2011 World Championships in Athletics – Men's 100 metres

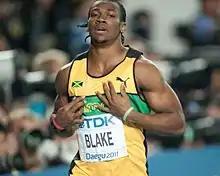
Yohan Blake became the event's youngest ever champion.

The men's 100 metres at the 2011 World Championships in Athletics was held at the Daegu Stadium on August 27 and August 28. The event was won by Yohan Blake of Jamaica, who became the youngest ever world champion in the 100 metres at . The highly favored defending champion and world record holder Usain Bolt was disqualified from the final for making a false start. Seventy four athletes started the competition, with 61 nations being represented (18 of them in the preliminaries only). It was the first global final to be held following the introduction of the no-false start rule.